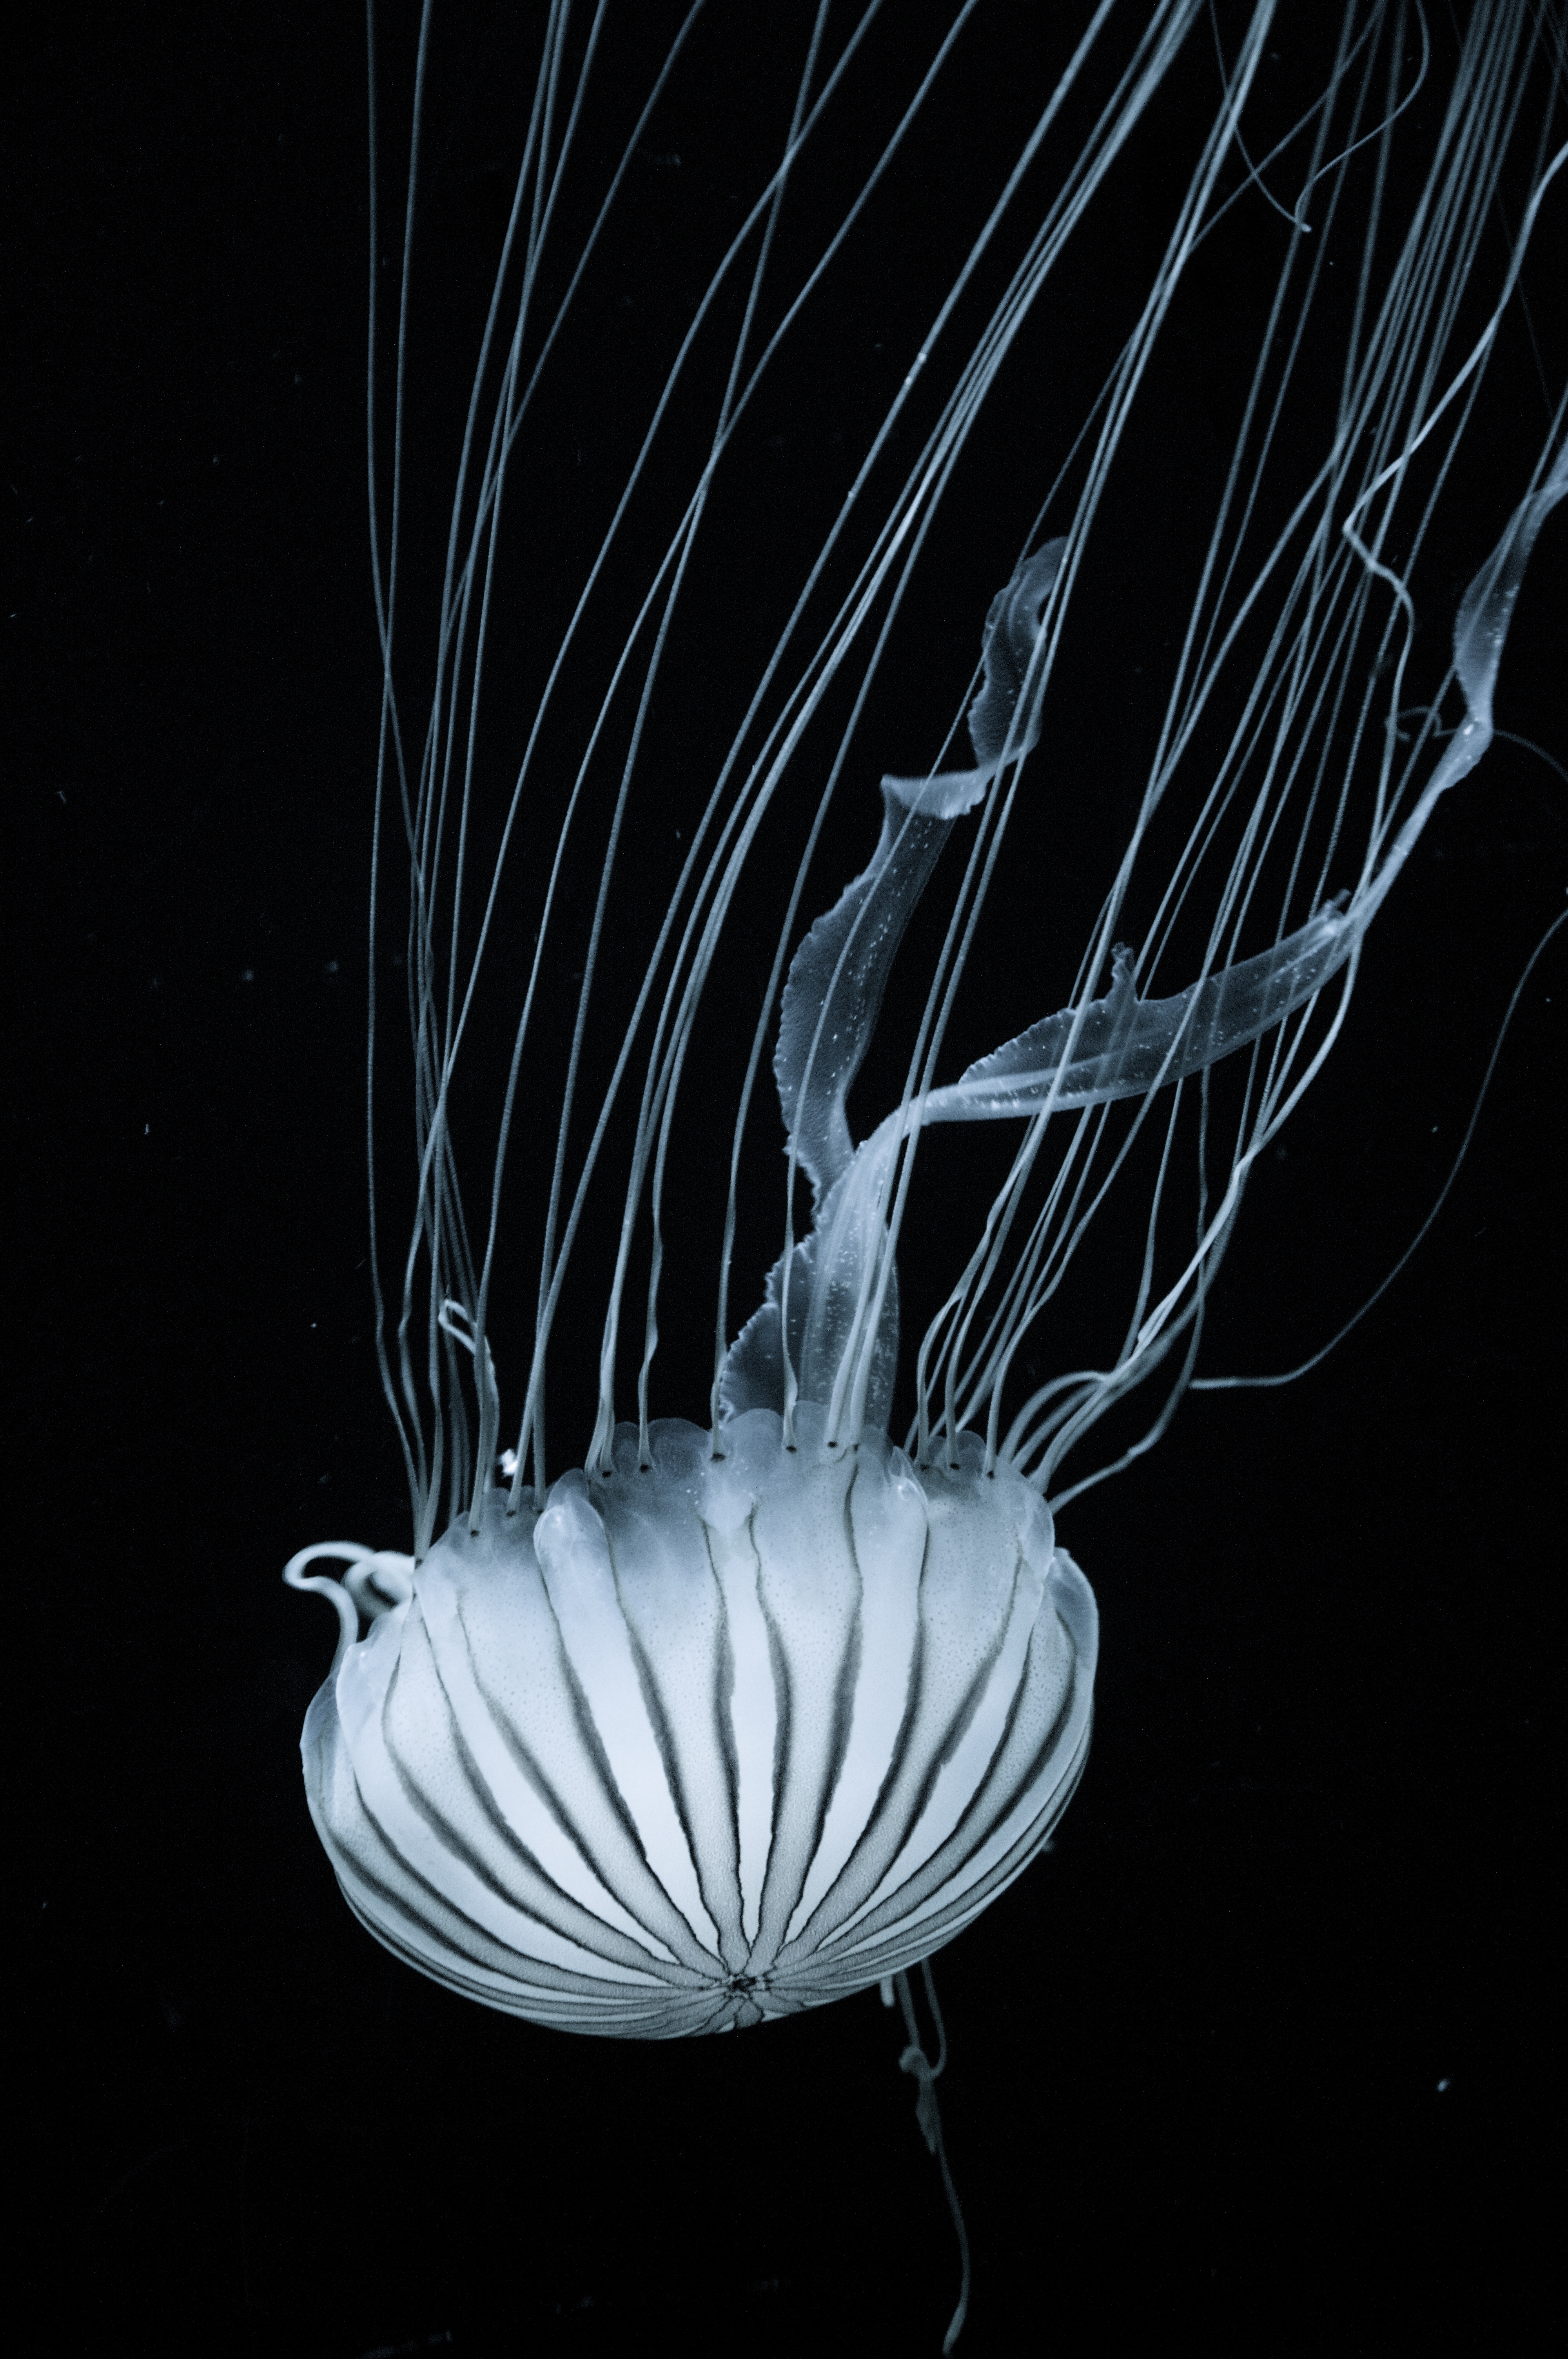
water, nature, ocean, wing, animal, wildlife, underwater, zoo, biology, jellyfish, luminescent, sealife, invertebrate, transparent, illustration, aquarium, cnidaria, organ, deep sea, tentacles, nettles, filigree, organism, marine invertebrates, deep sea fish, nautilida